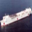
Label: ship